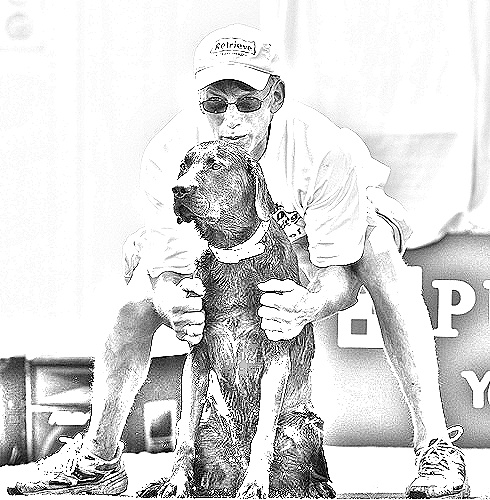
Portrait style: Sketch Portrait